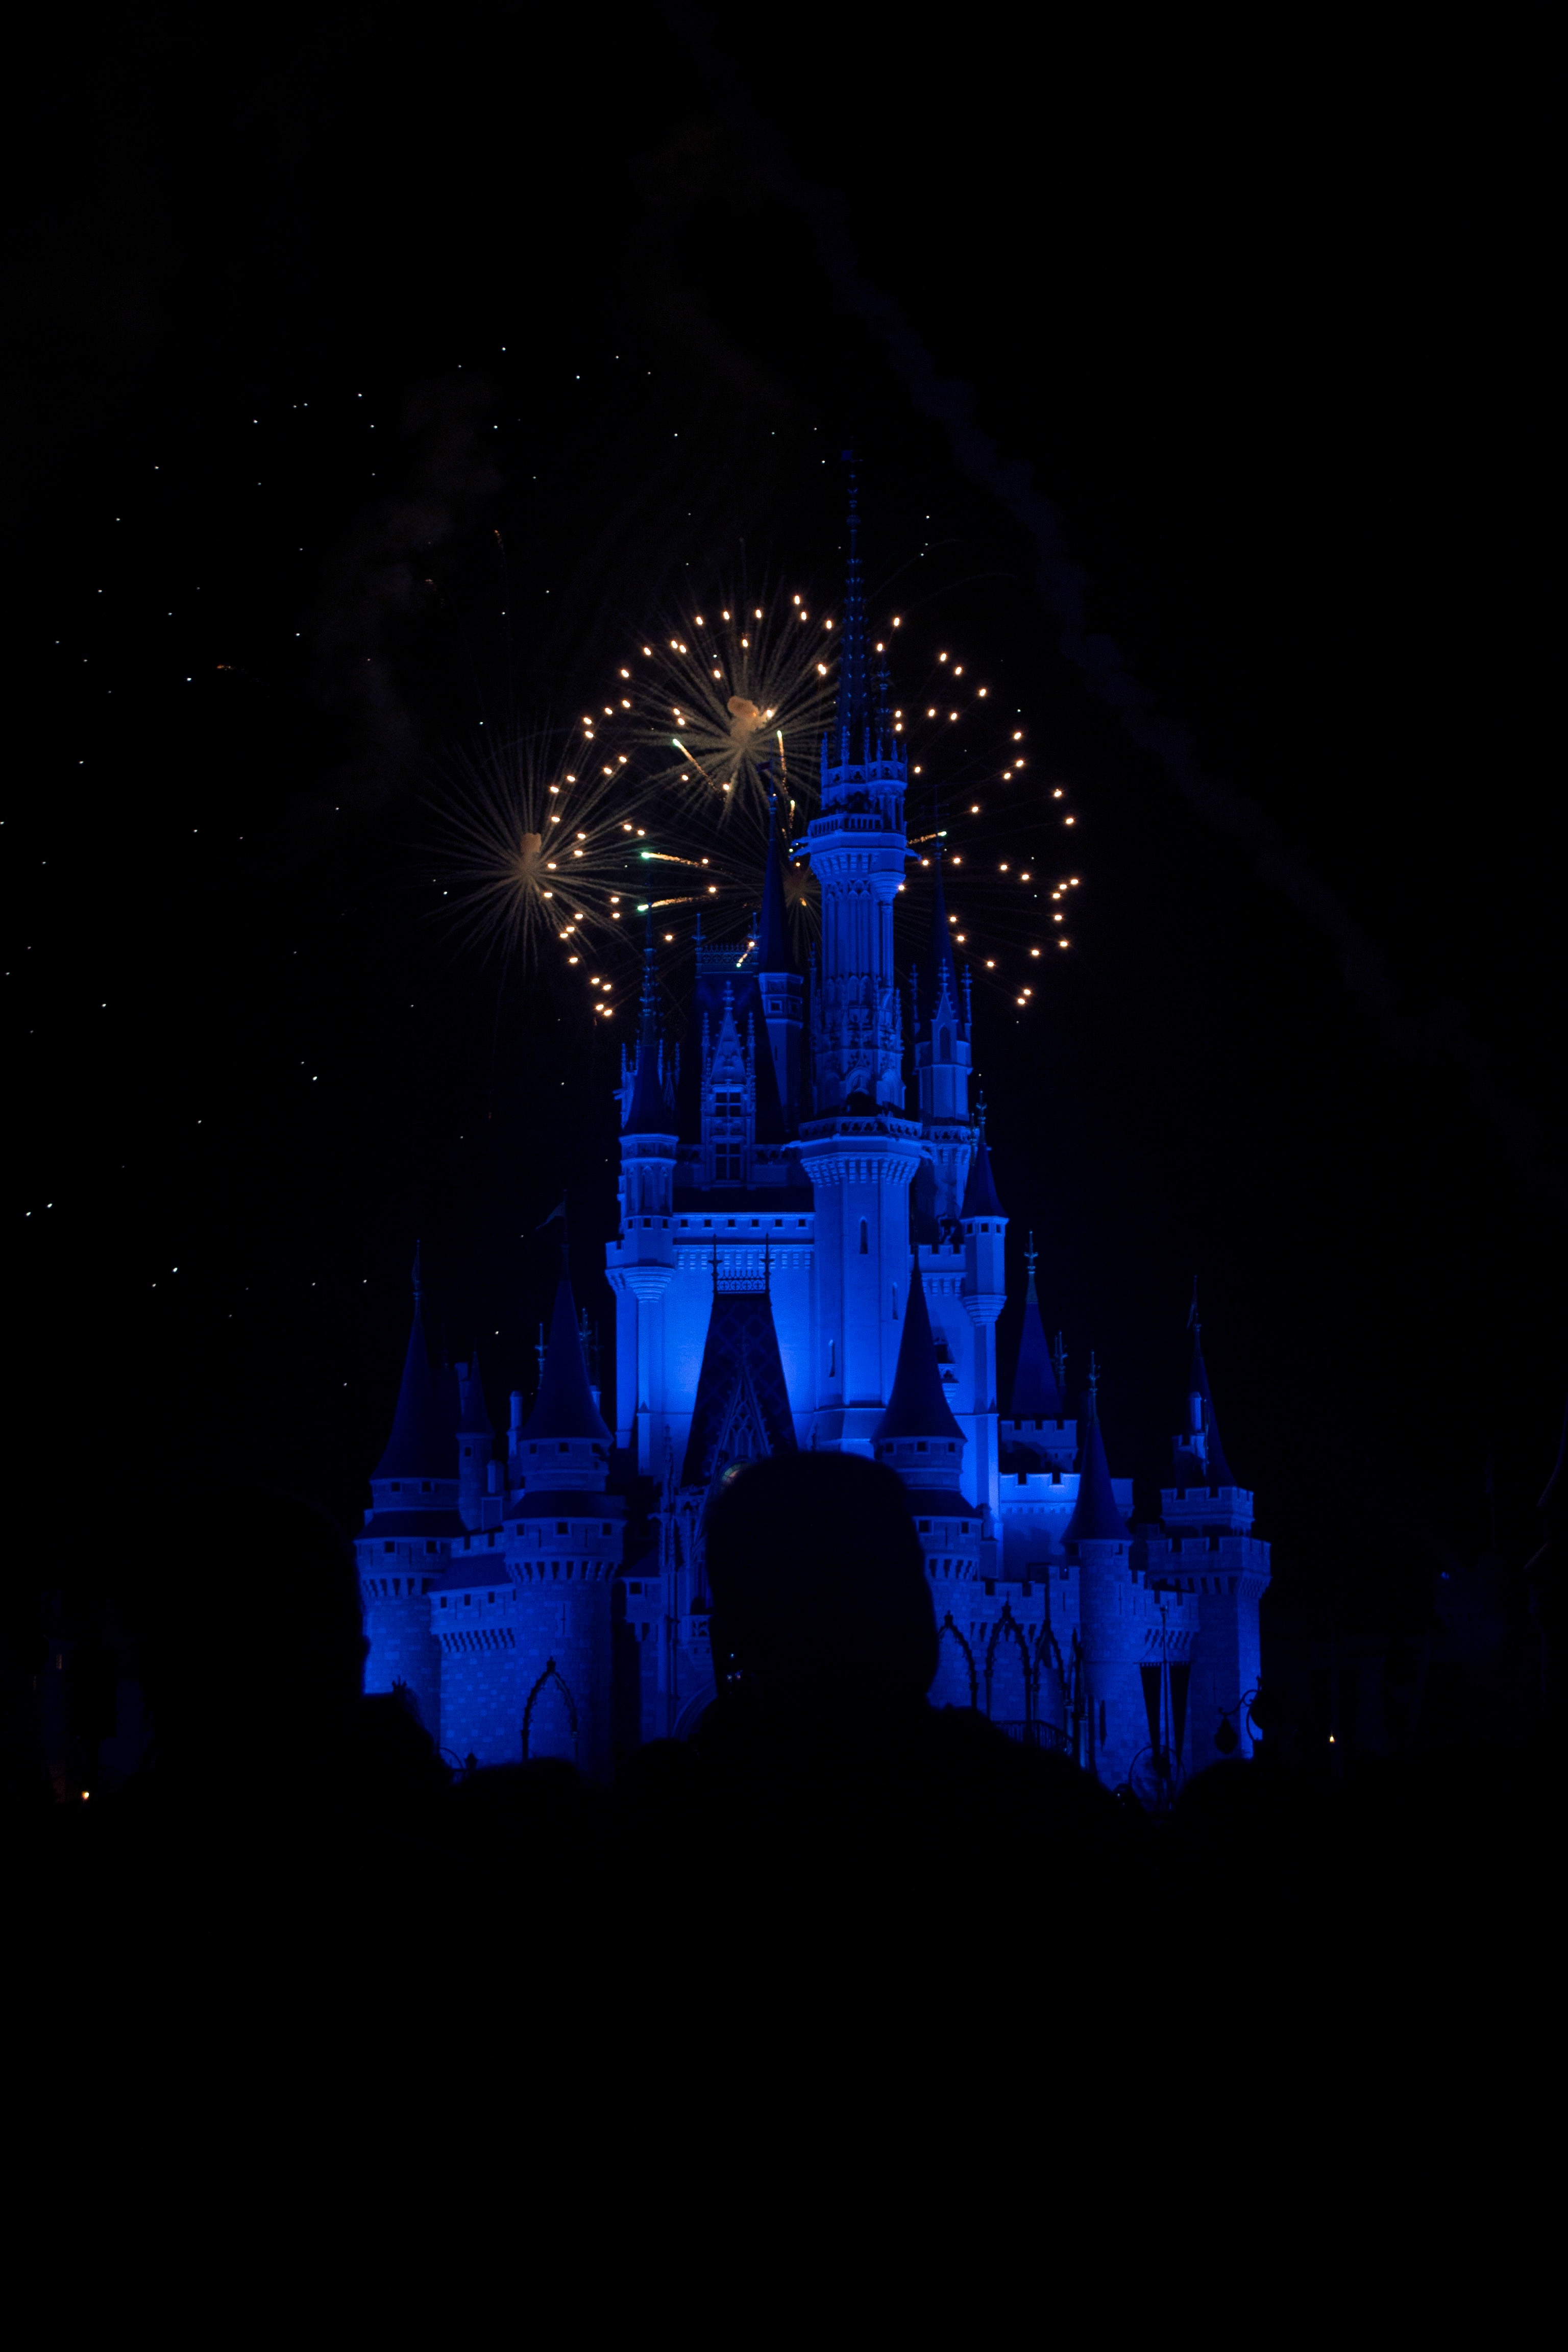
light, night, darkness, blue, lighting, christmas decoration, midnight, christmas lights